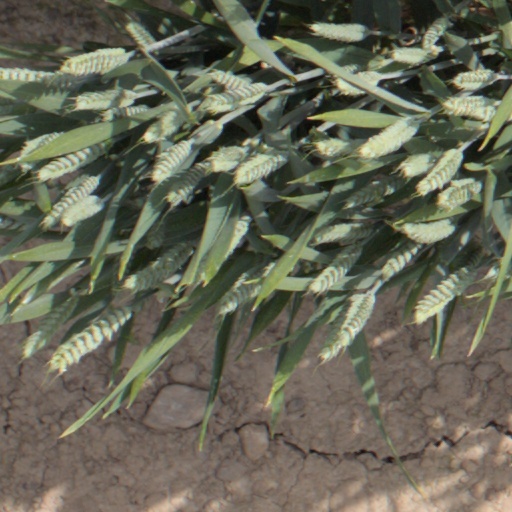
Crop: wheat